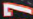
Number: 7